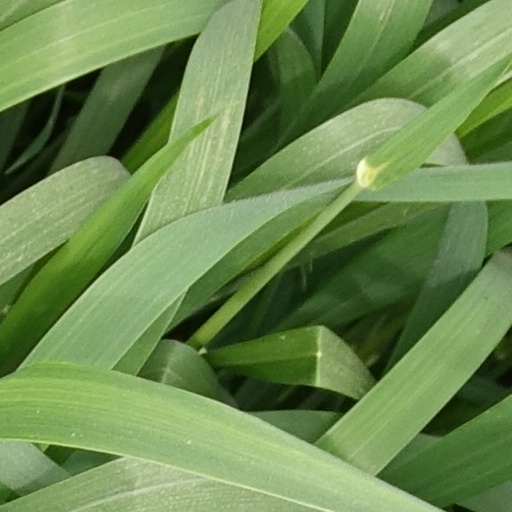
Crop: wheat